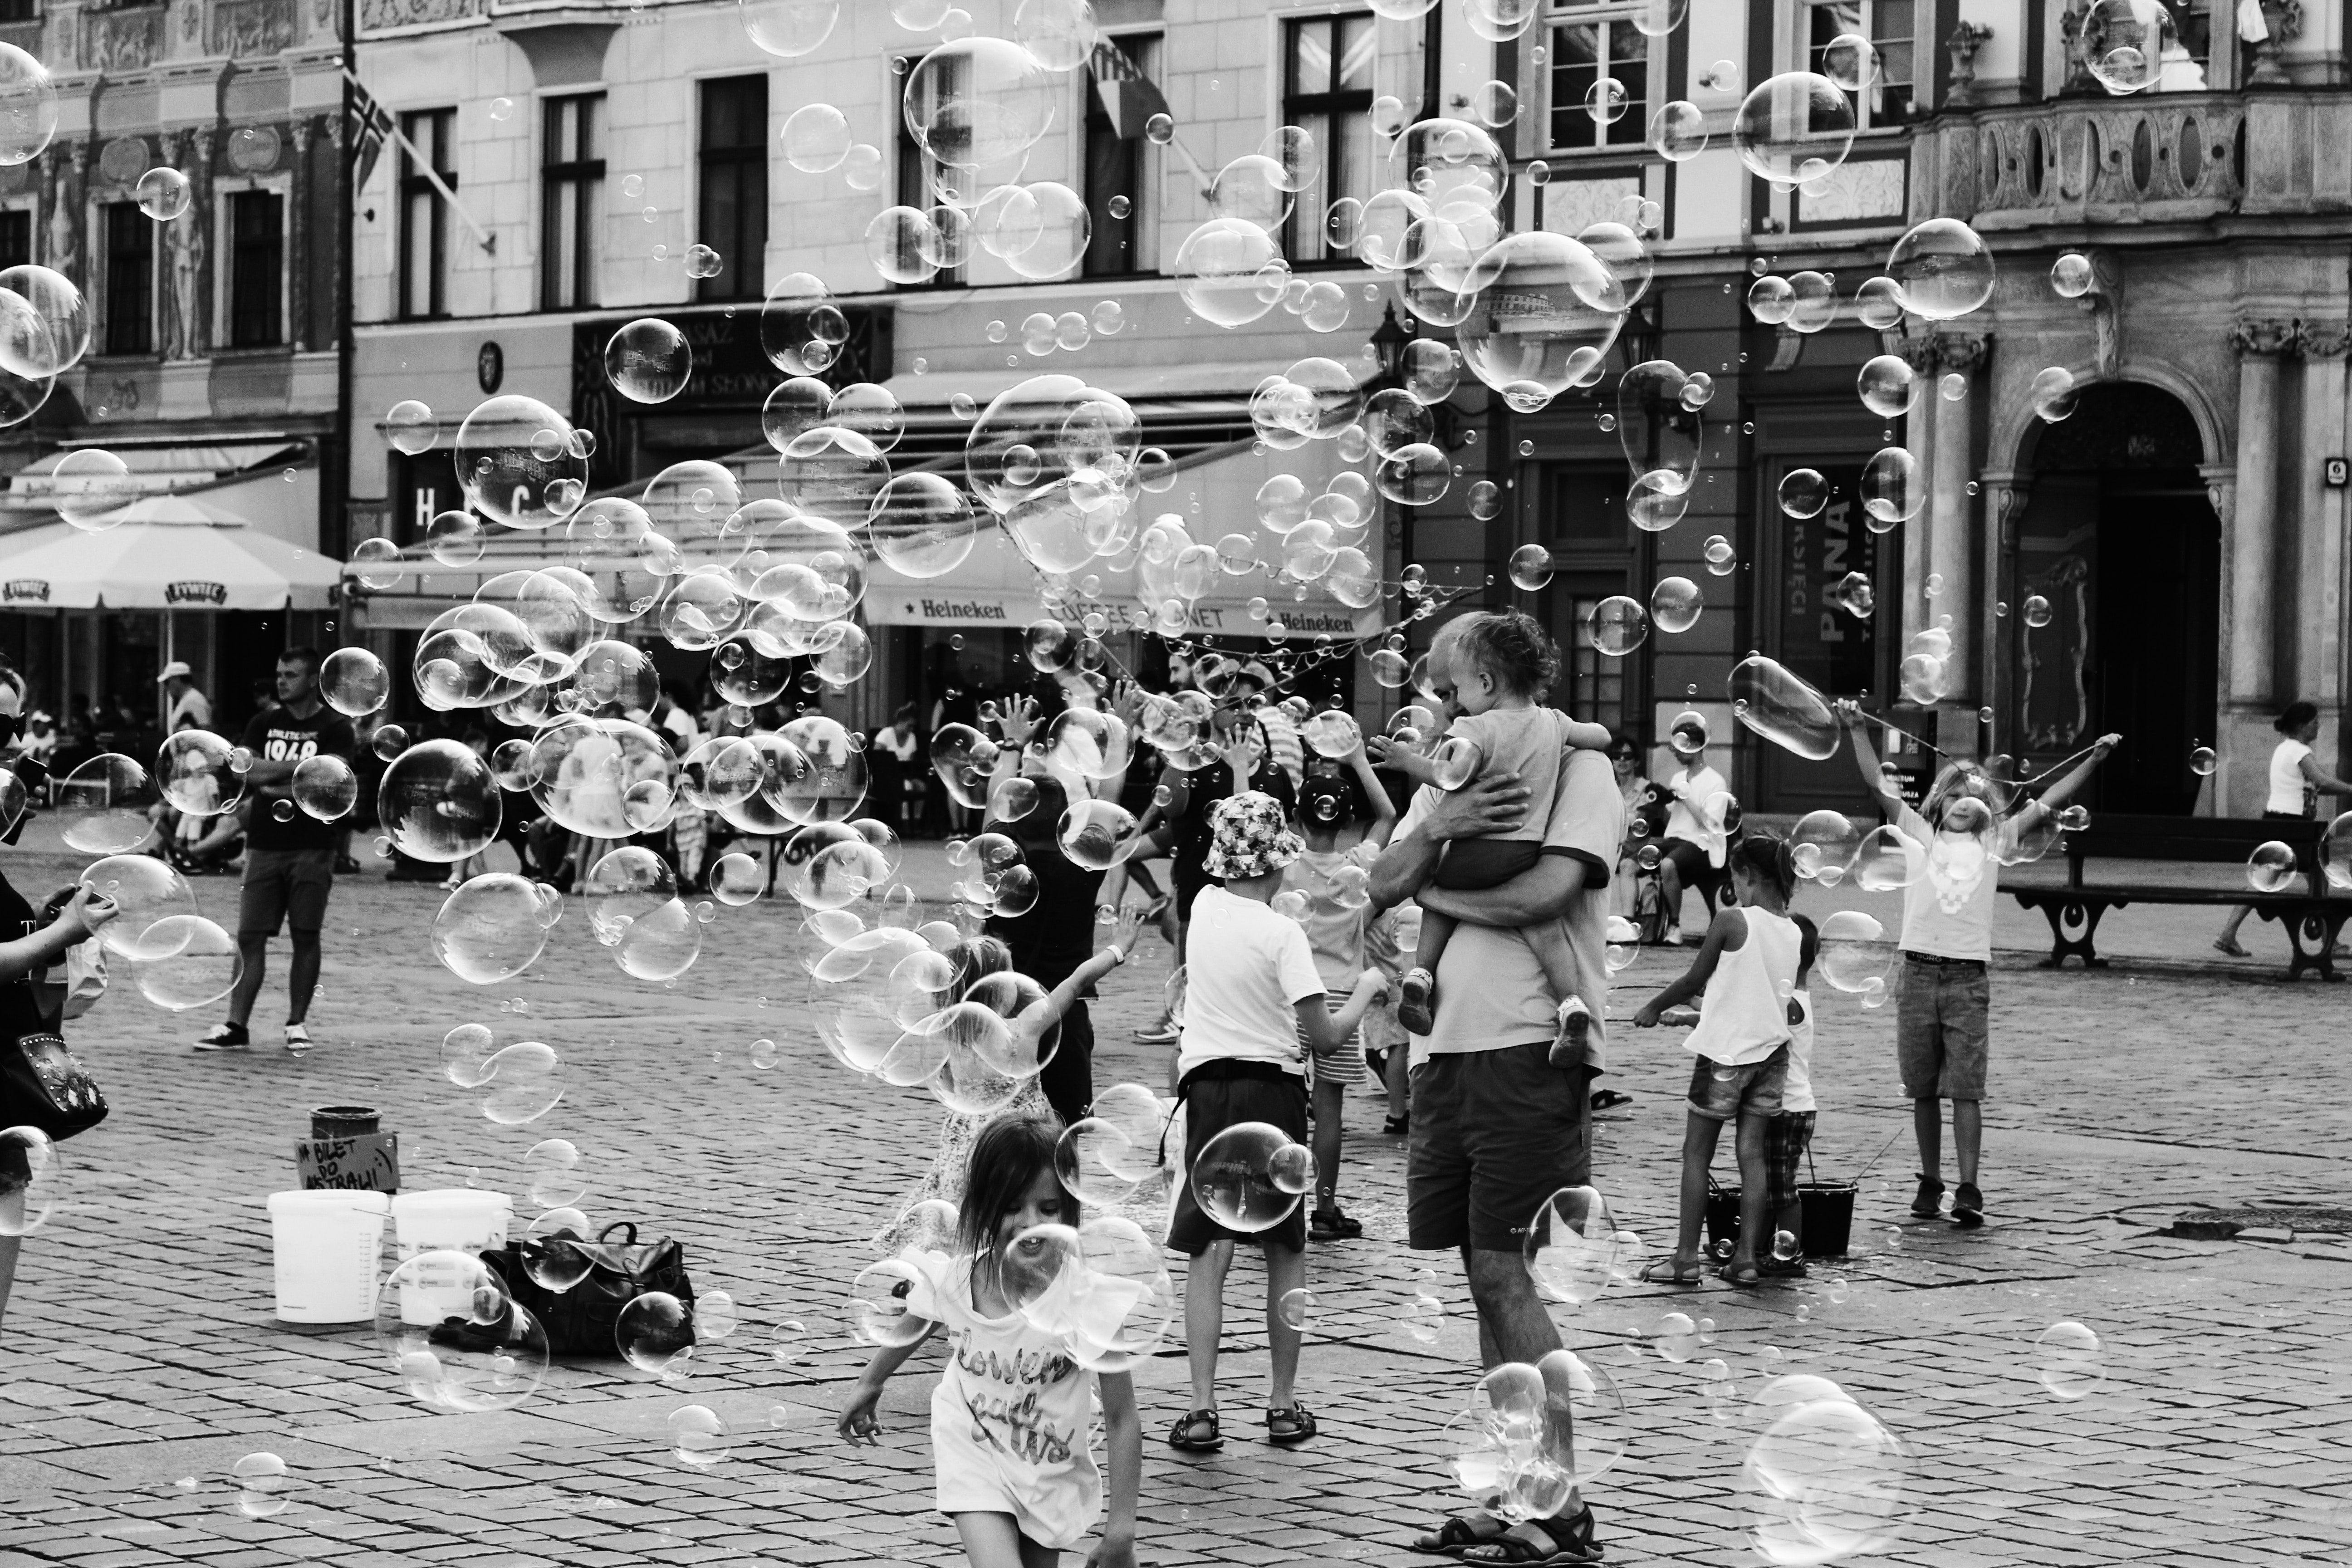
photograph, people, black and white, monochrome, crowd, snapshot, street, monochrome photography, public space, water, photography, pedestrian, city, style, tourism